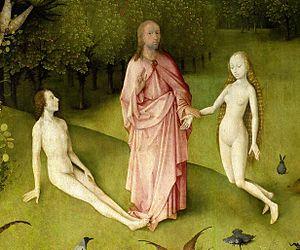
Le Jardin des délices est une peinture à l'huile sur bois du peintre néerlandais Jérôme Bosch, appartenant à la période des primitifs flamands. L'œuvre est structurée en triptyque, format souvent utilisé par les peintres du début du XVᵉ siècle jusqu'au début du XVIIᵉ siècle dans la partie septentrionale de l'Europe. Elle est le plus souvent datée de 1494 à 1505, bien que des chercheurs en avancent la création jusqu'aux années 1480.